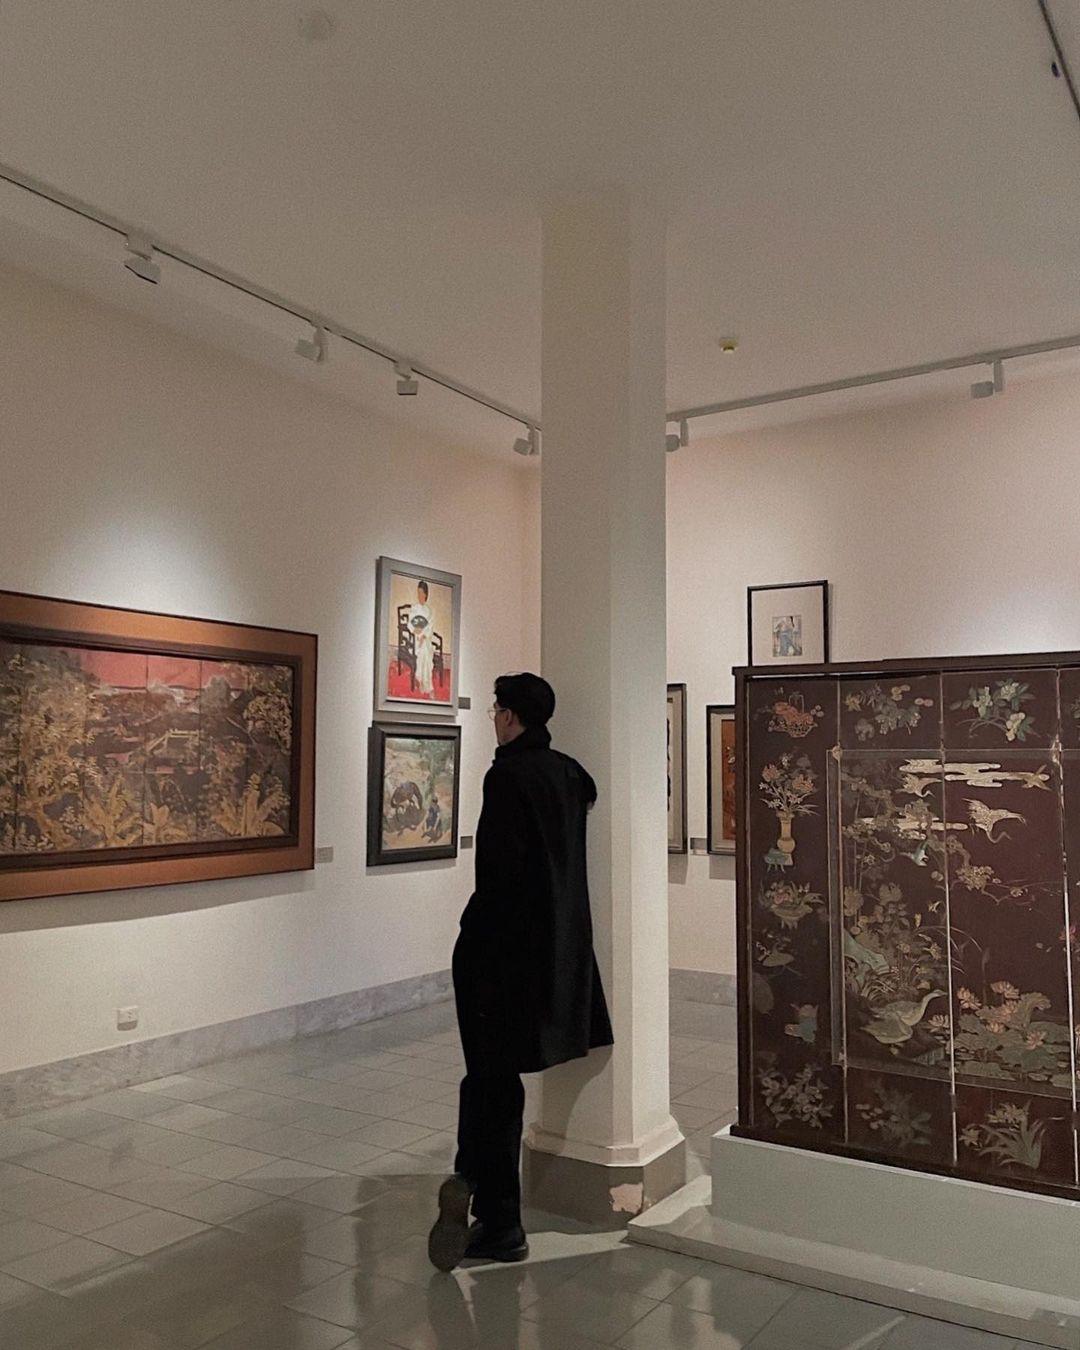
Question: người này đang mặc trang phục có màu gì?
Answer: có màu đen